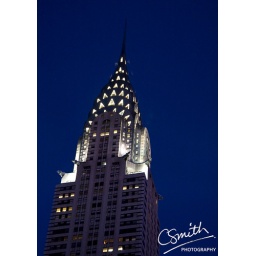
Another iconic building from New York. You get neck ache walking around this fabulous City..